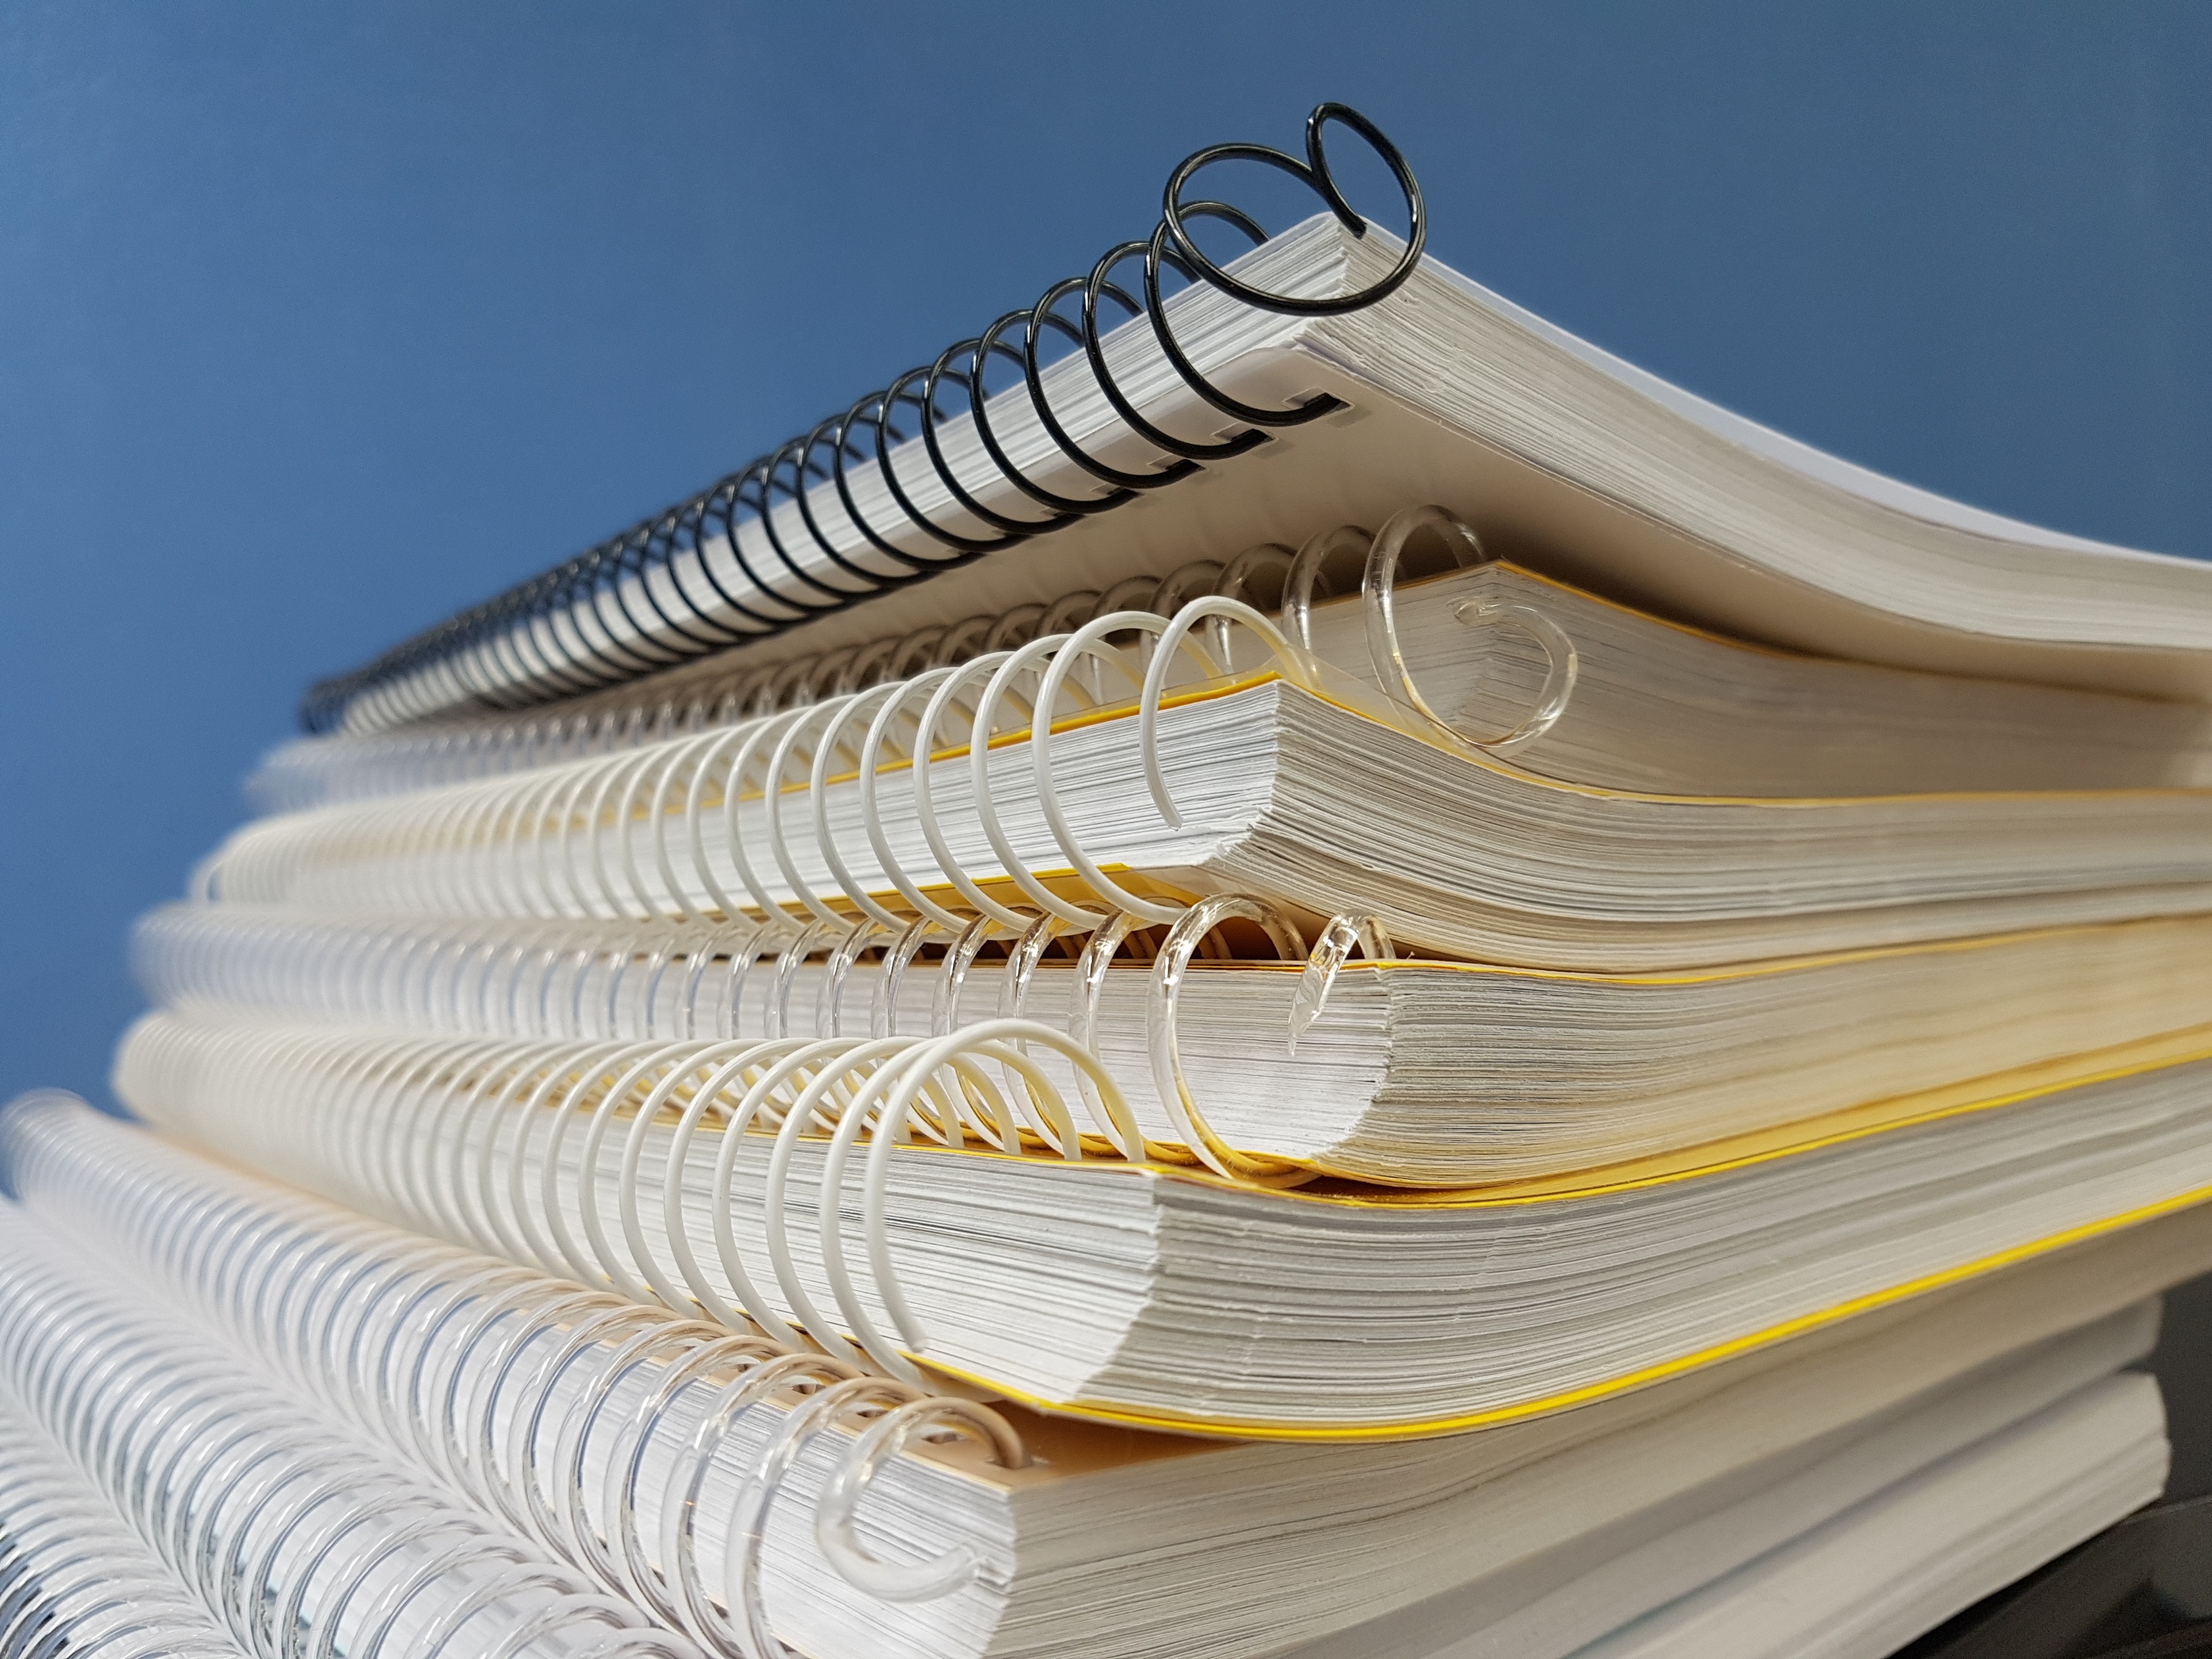
notebook, book, wing, spiral, perspective, line, spring, paper, material, note, interior design, textbook, close up, study, school, class, academy, notes, in the classroom